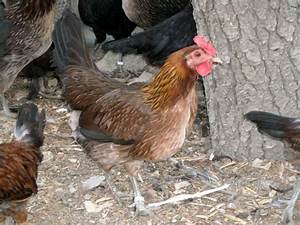
Label: gallina